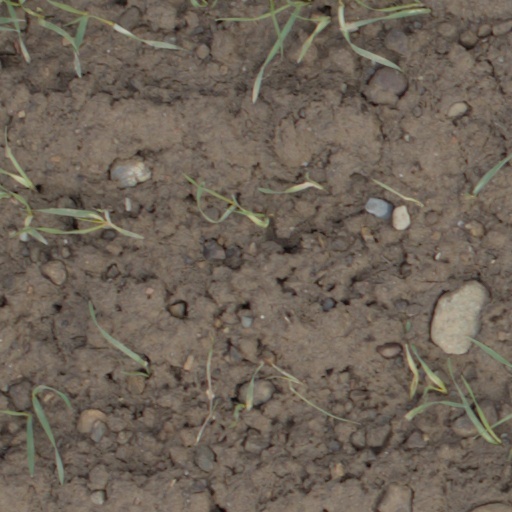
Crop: wheat